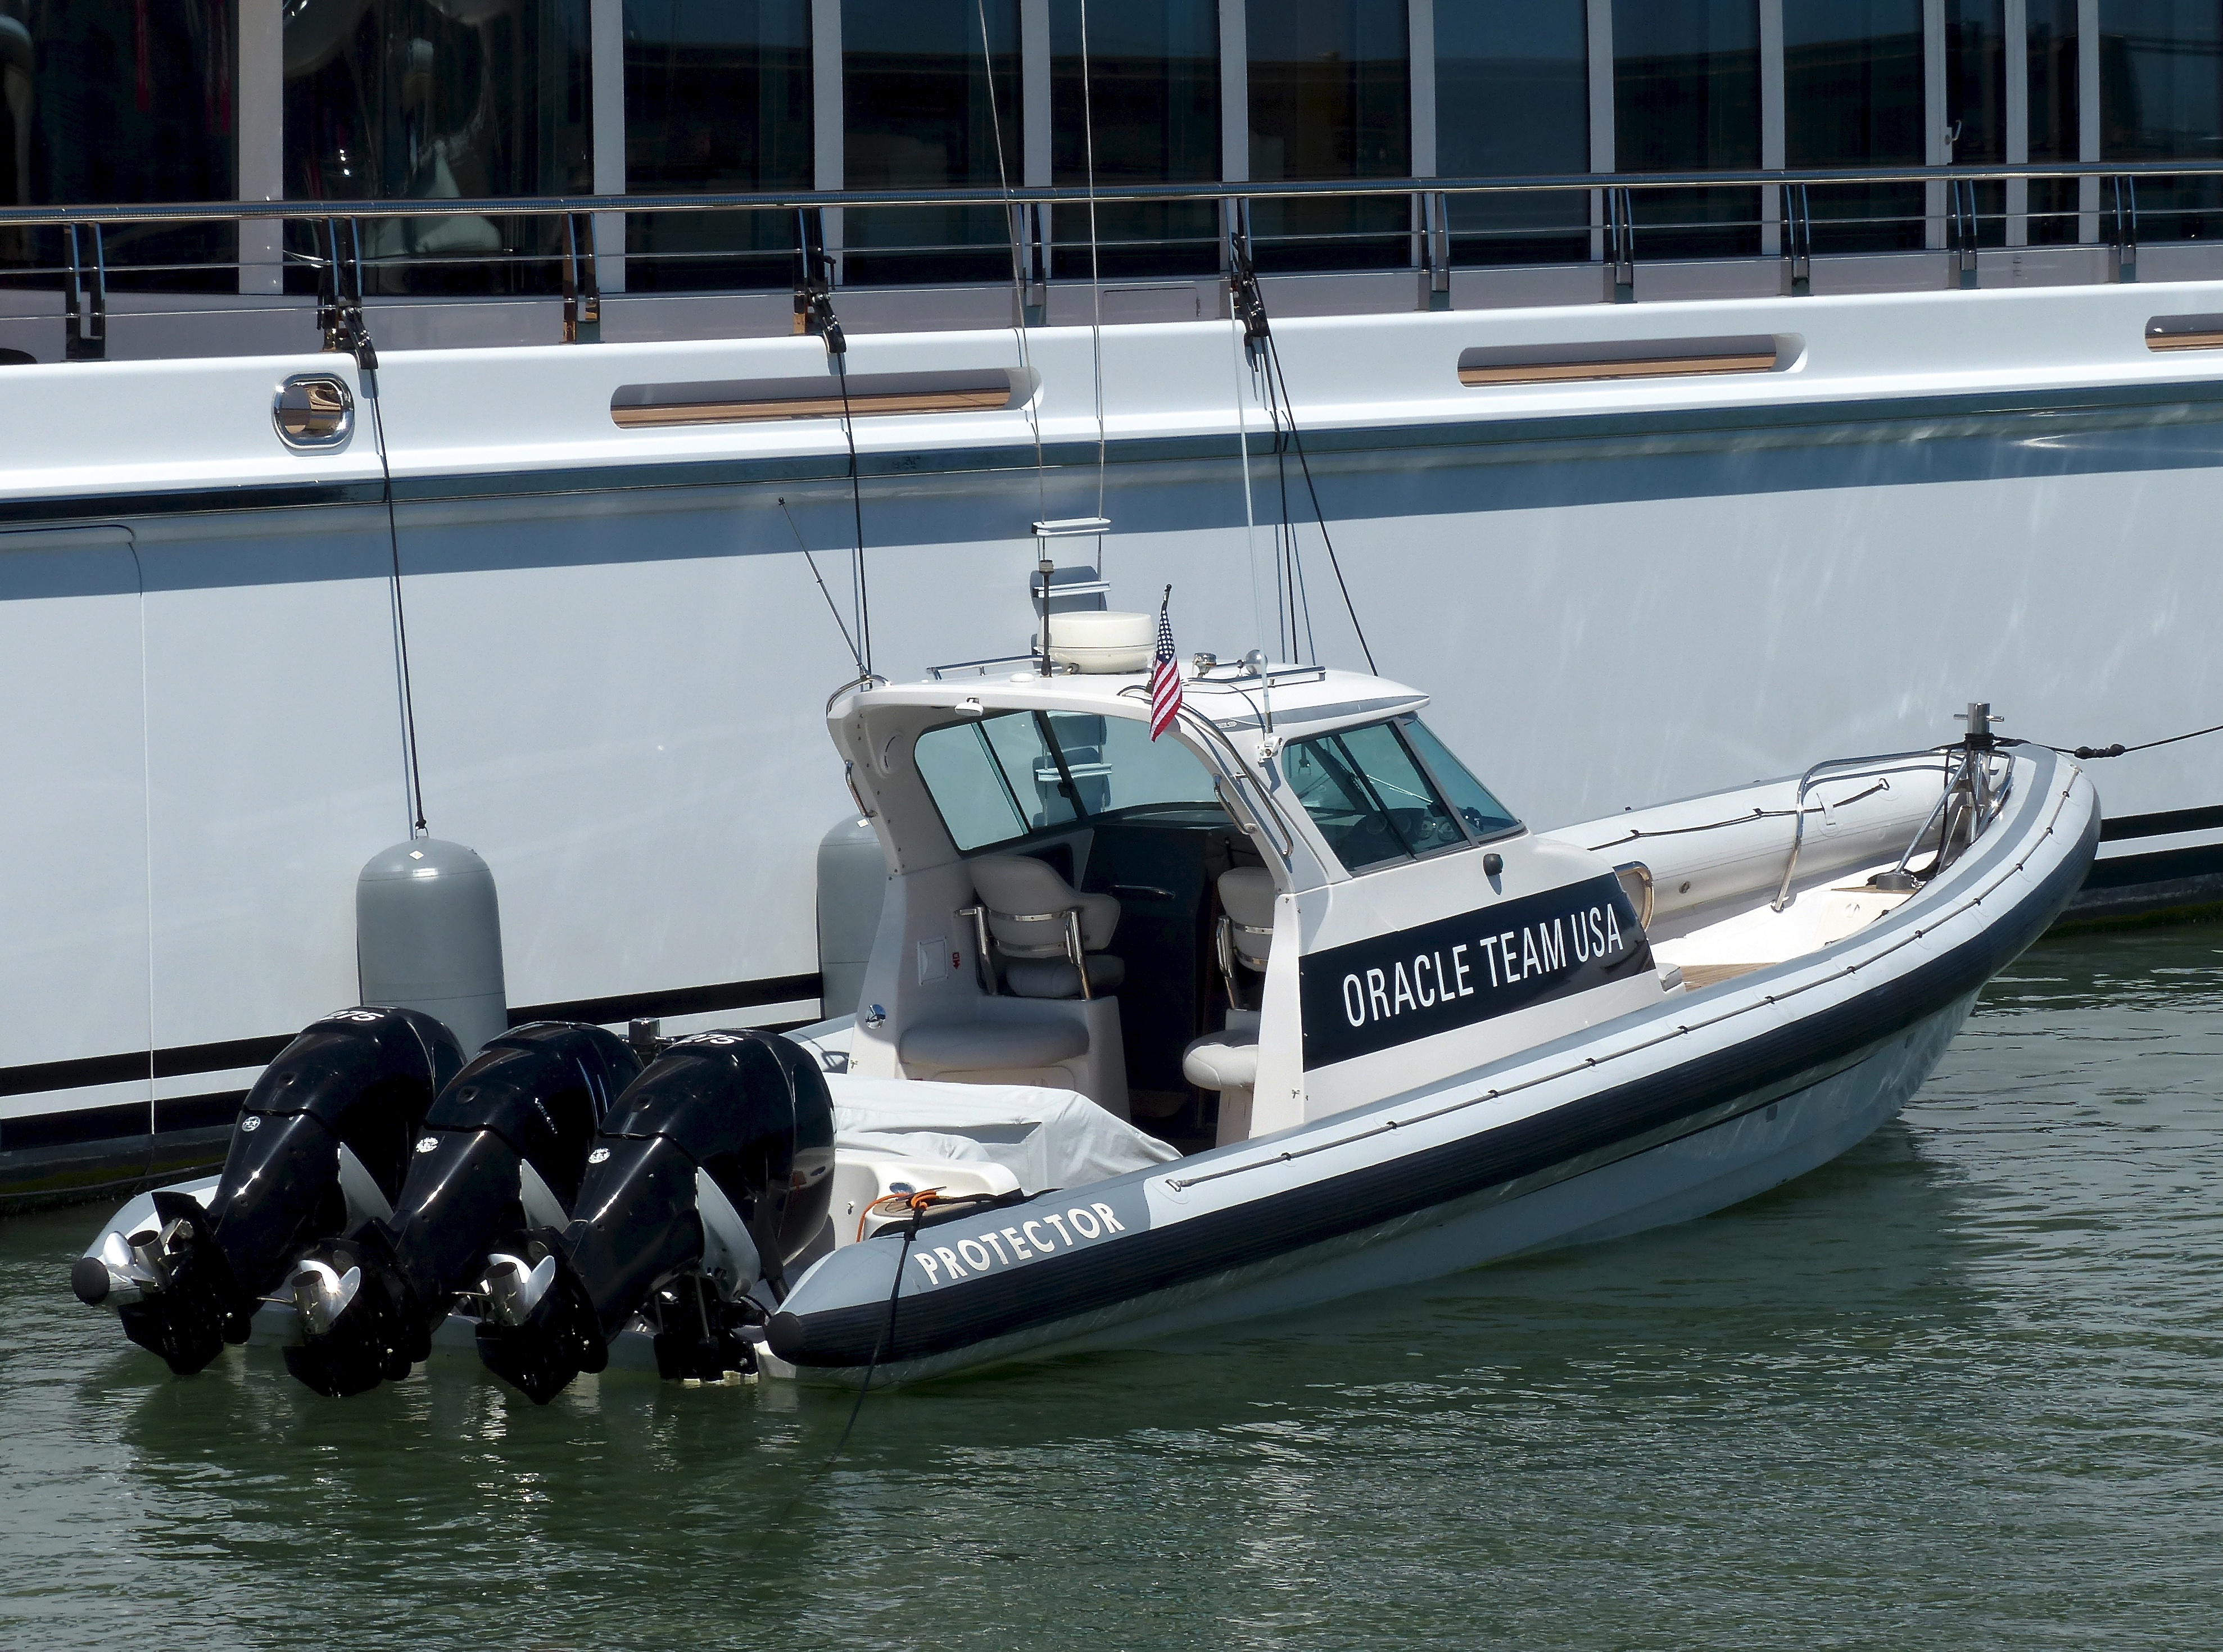
boat, ship, travel, vehicle, yacht, usa, california, waterway, motorboat, team, sanfrancisco, tugboat, watercraft, oracle, americascup, musashi, larryellison, feadship, skiff